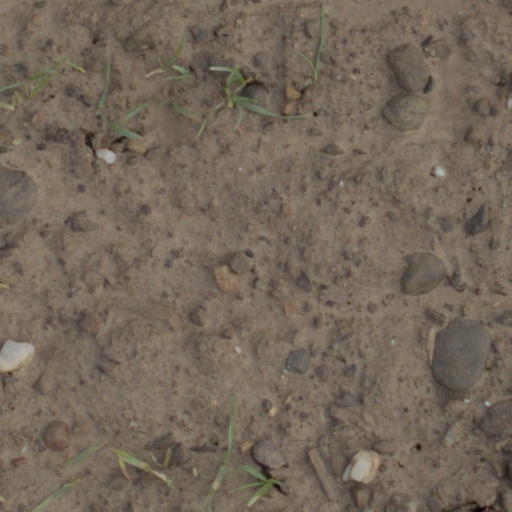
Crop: wheat